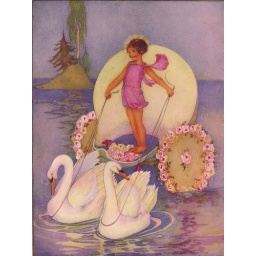
Apollo came riding over the water in a chariot drawn by white swans